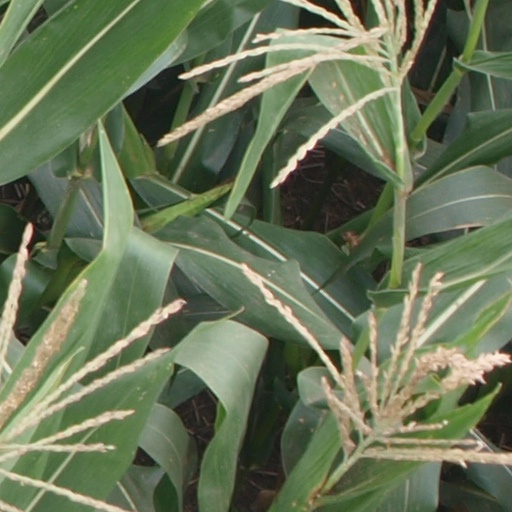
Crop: maize; corn